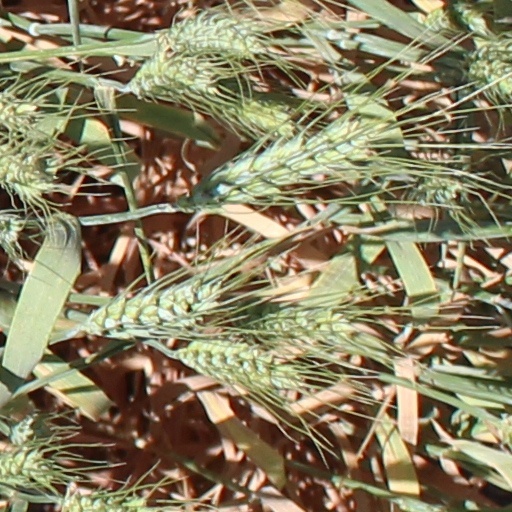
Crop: wheat